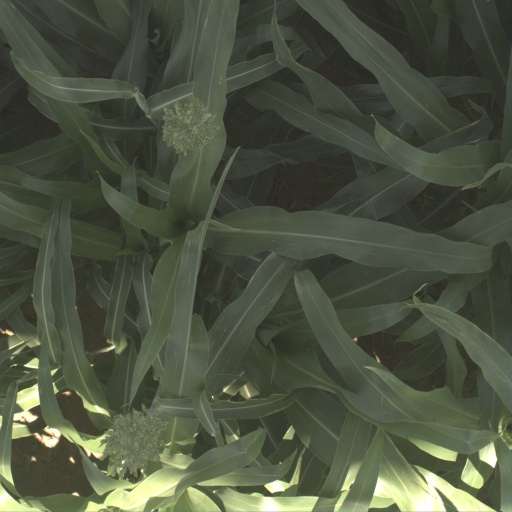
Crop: sorghum